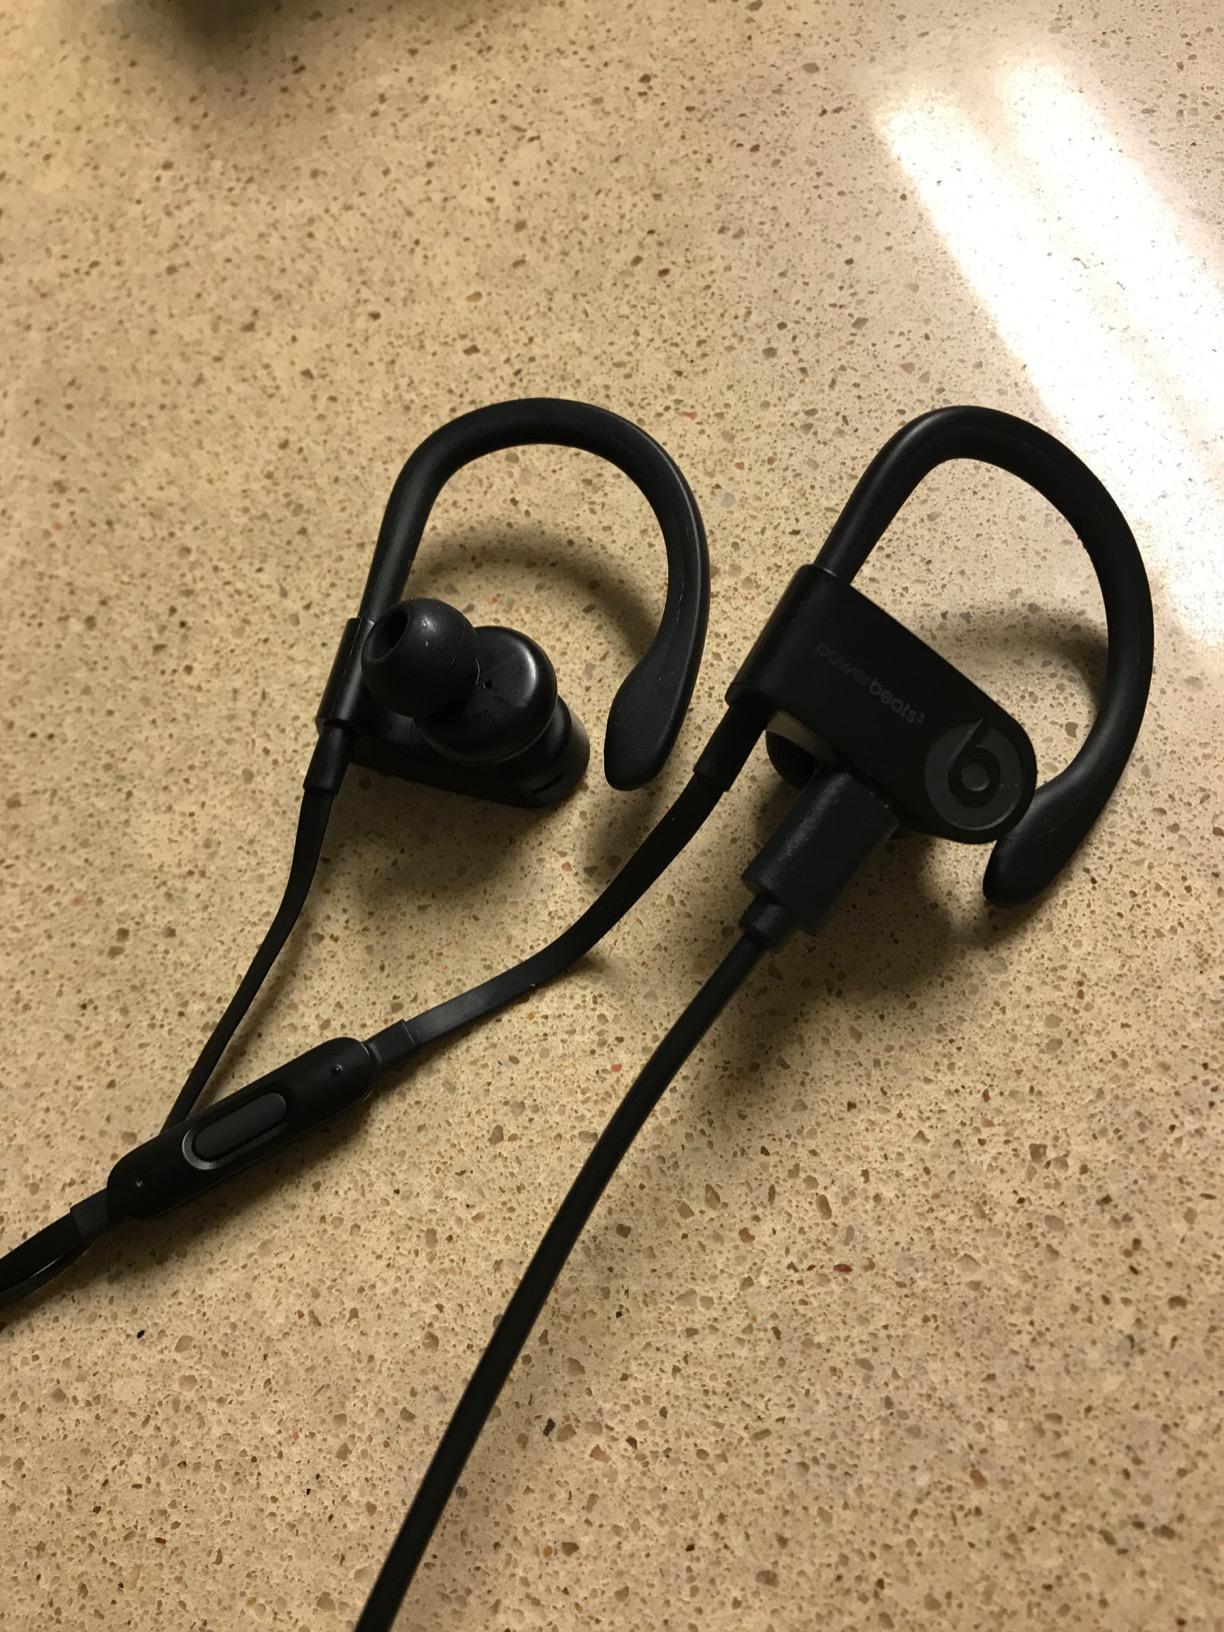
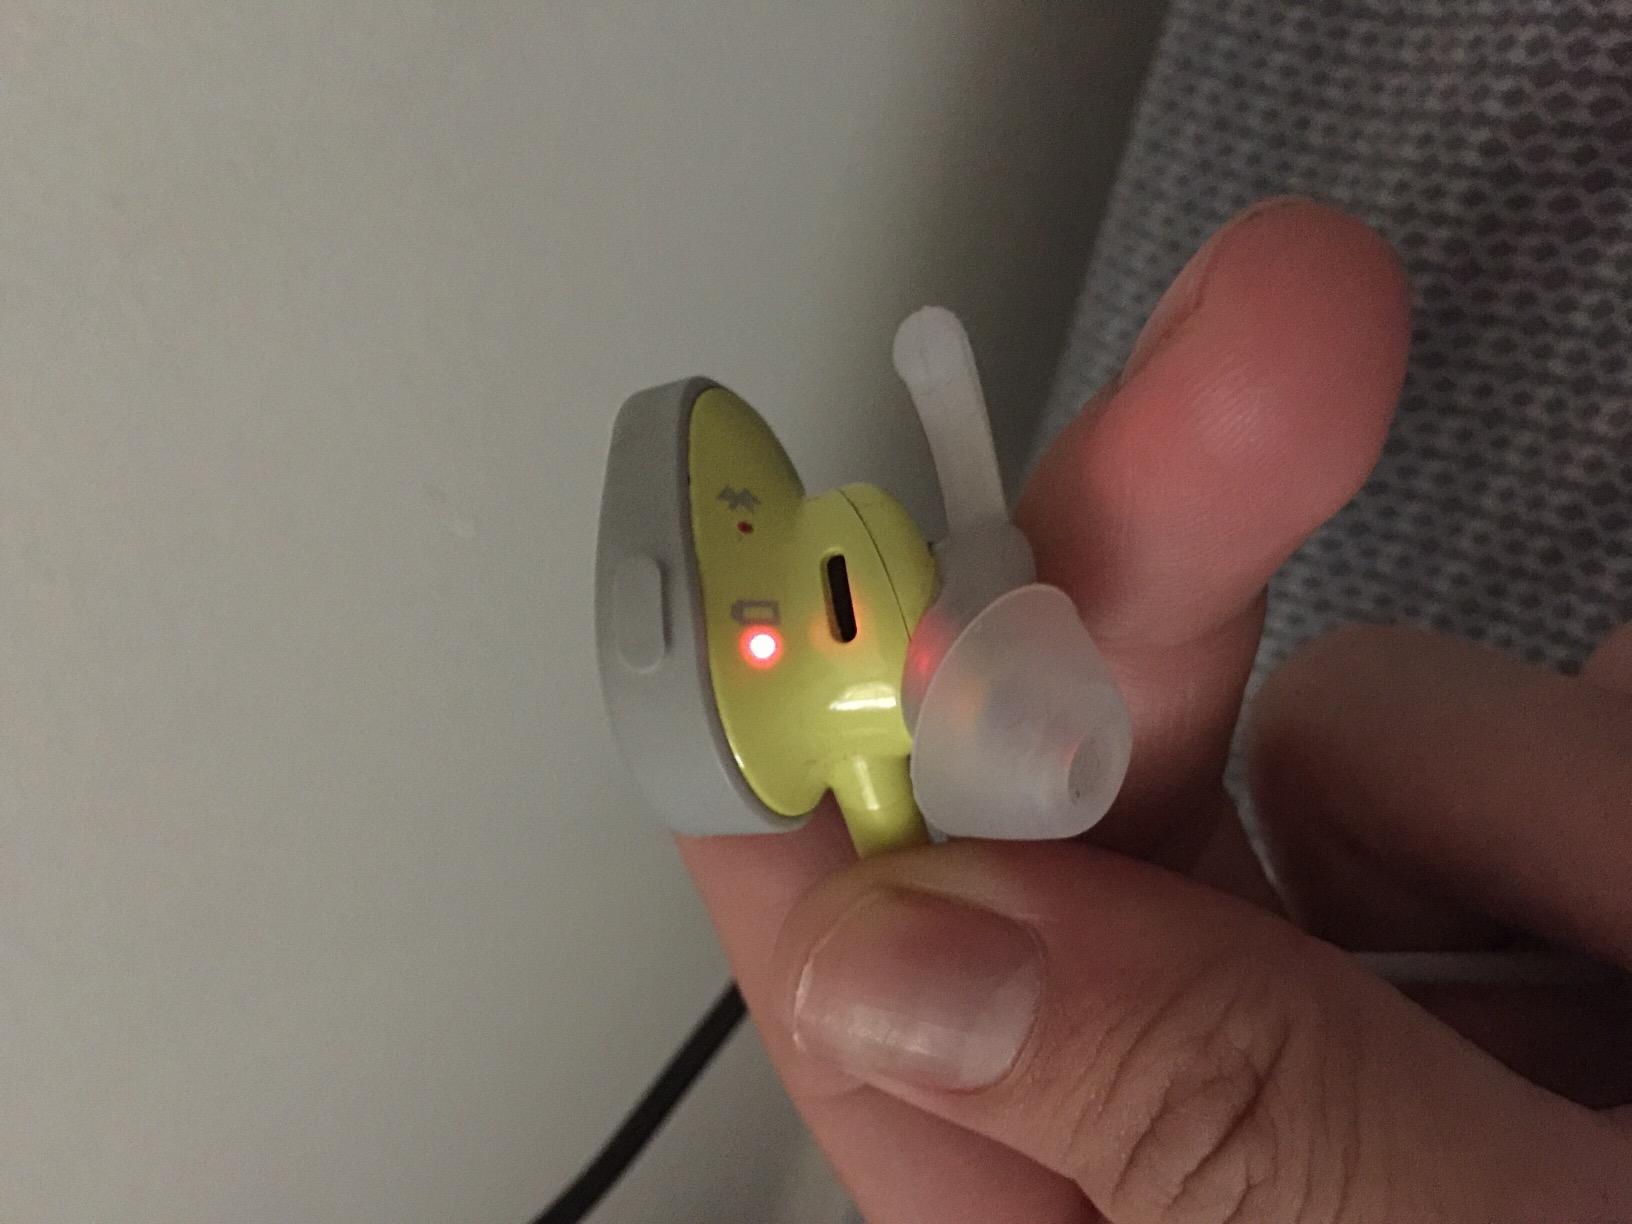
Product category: headphones
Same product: no